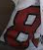
Number: 8